Black Bass: Lure Fishing

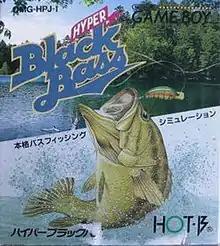
Japanese cover art

is a 1992 fishing video game for the Game Boy. It was ported to the North American and European Game Boy Color in 1999.